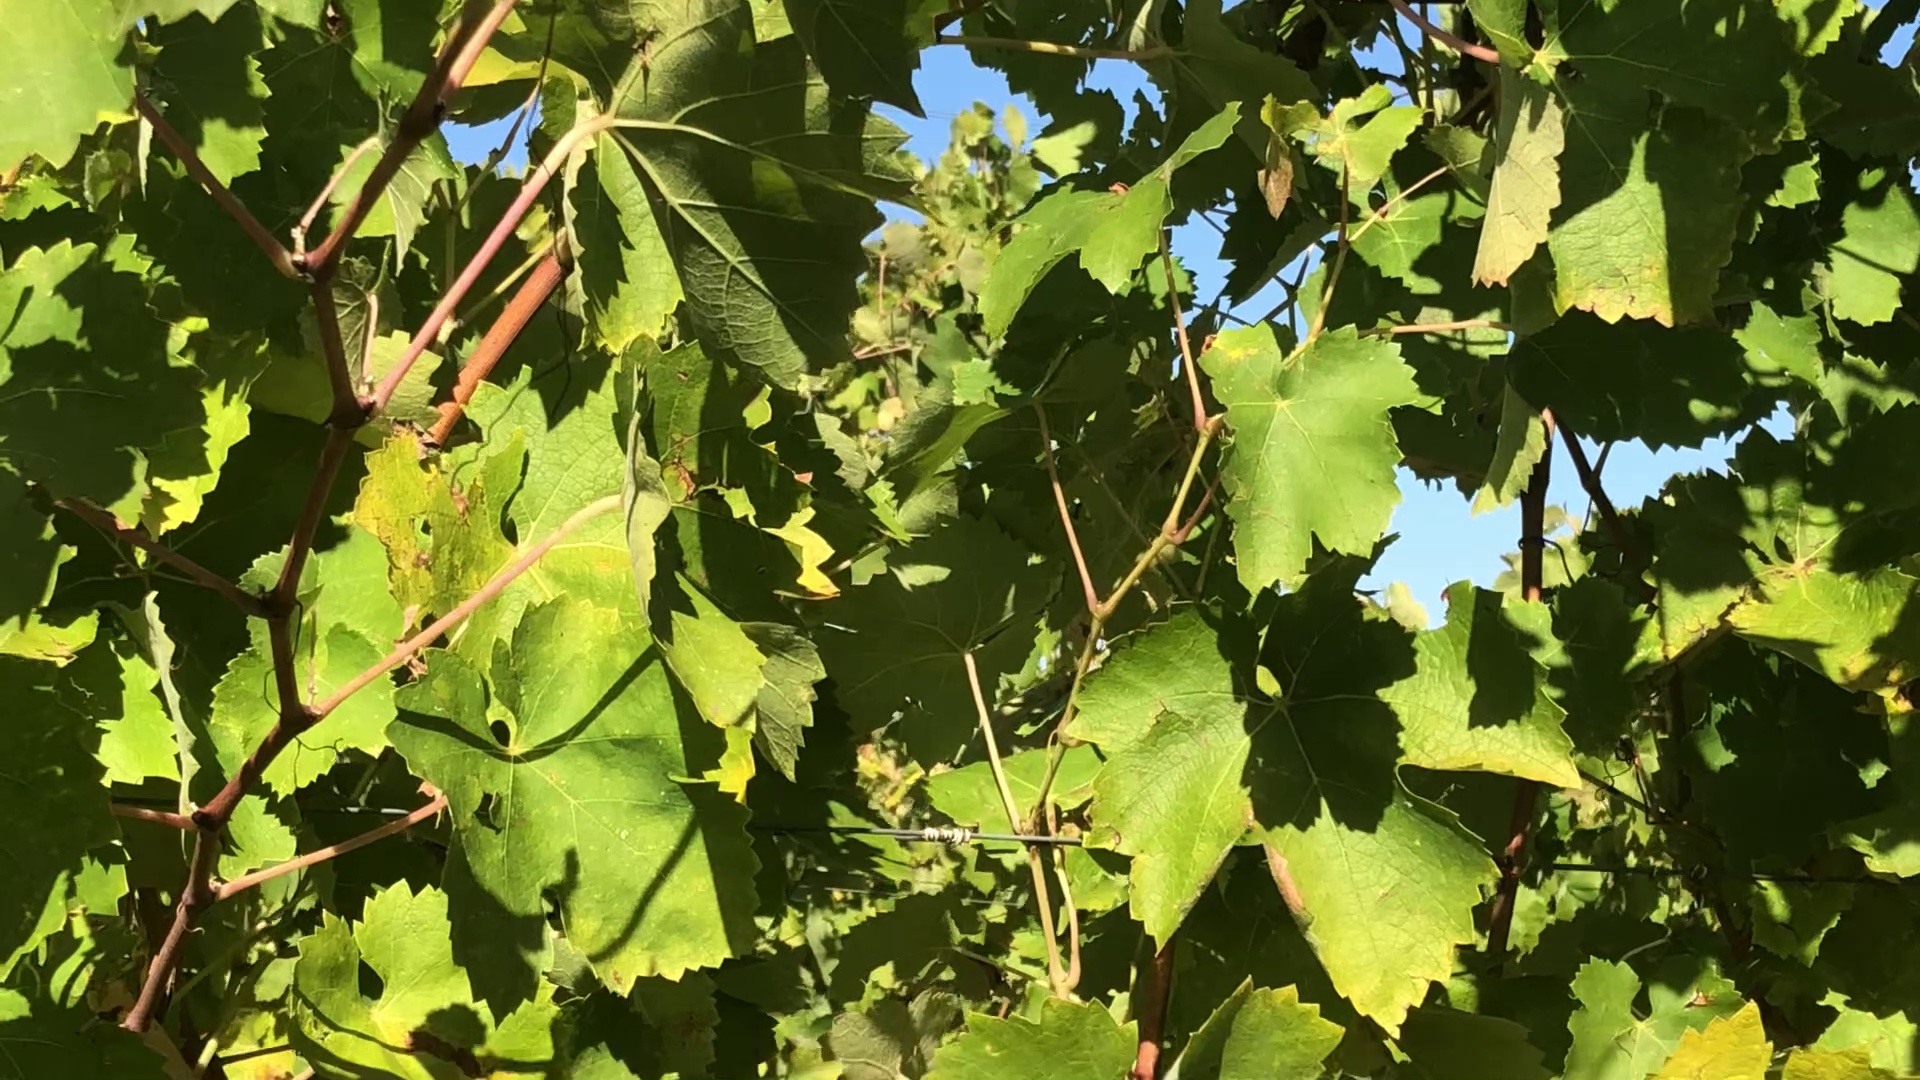
Label: healthy